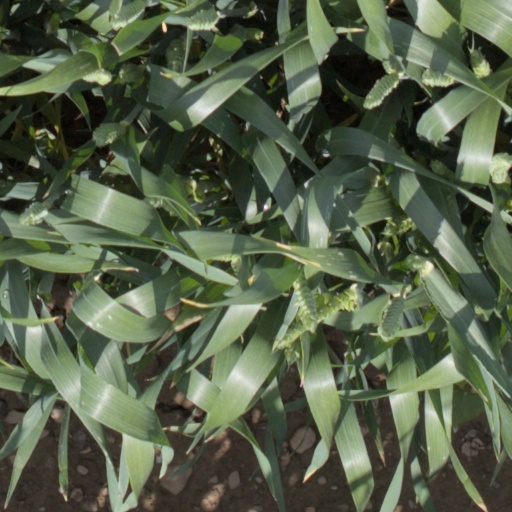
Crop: wheat